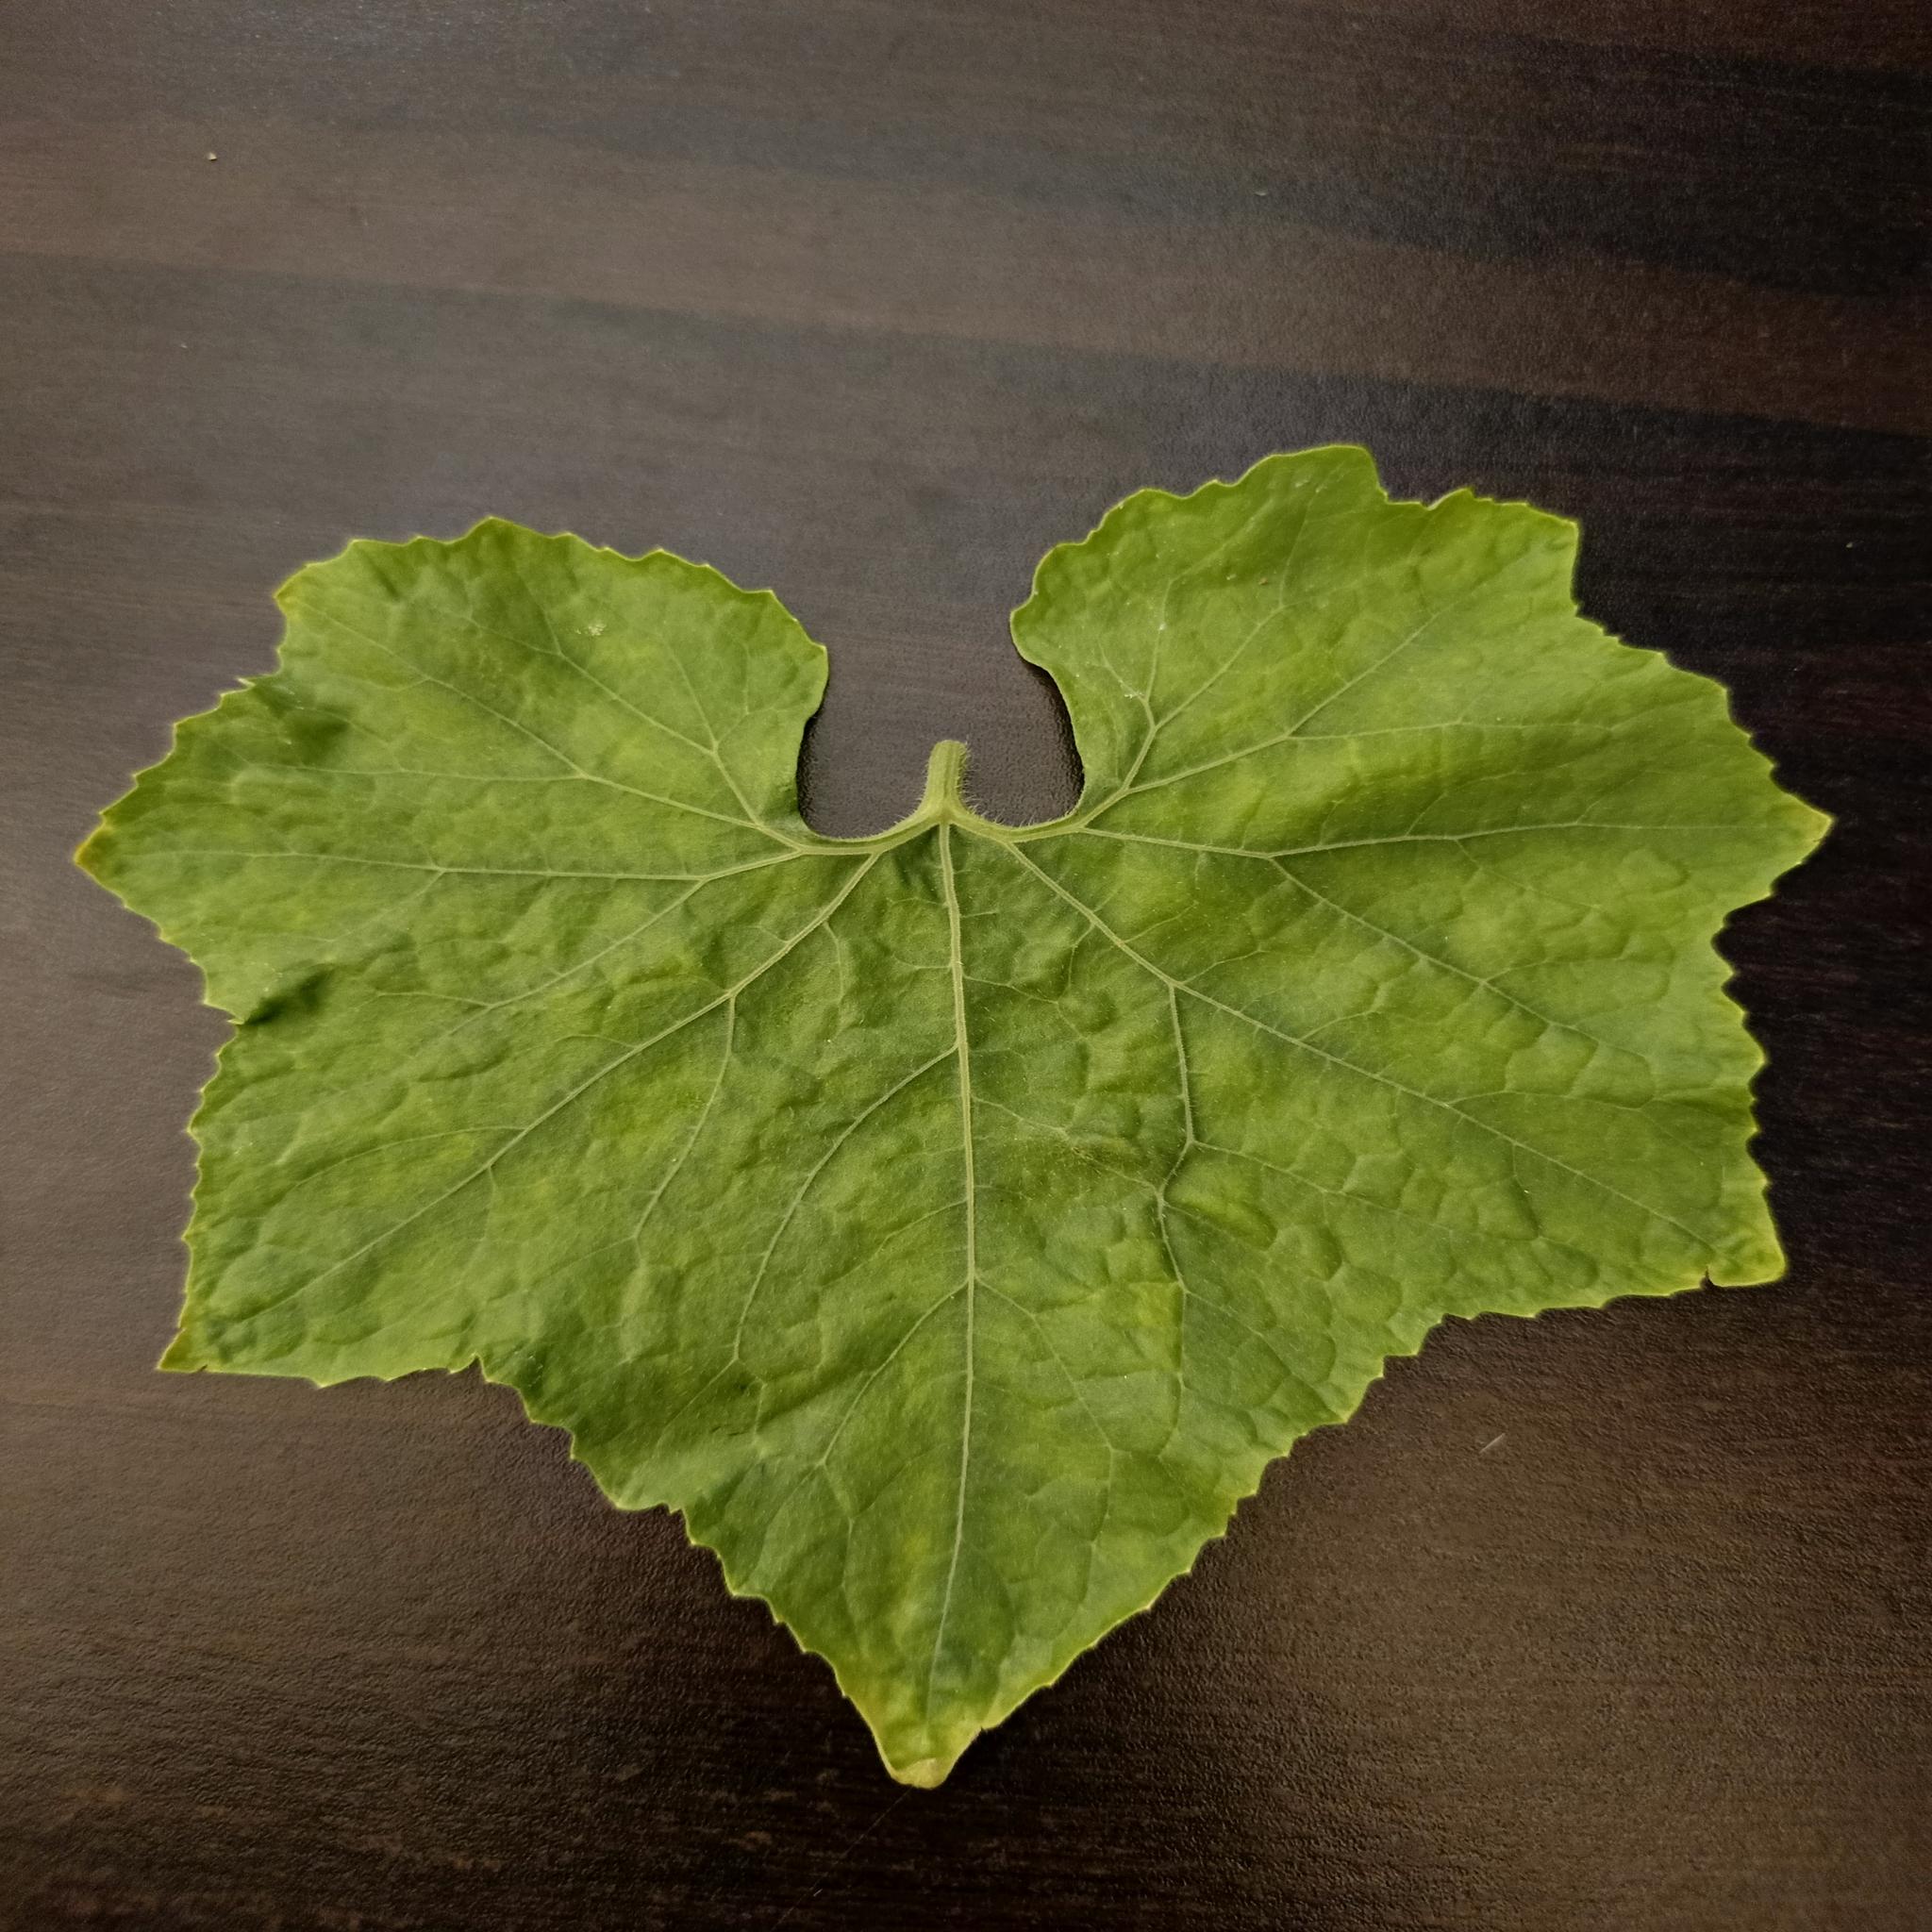
Label: Healthy